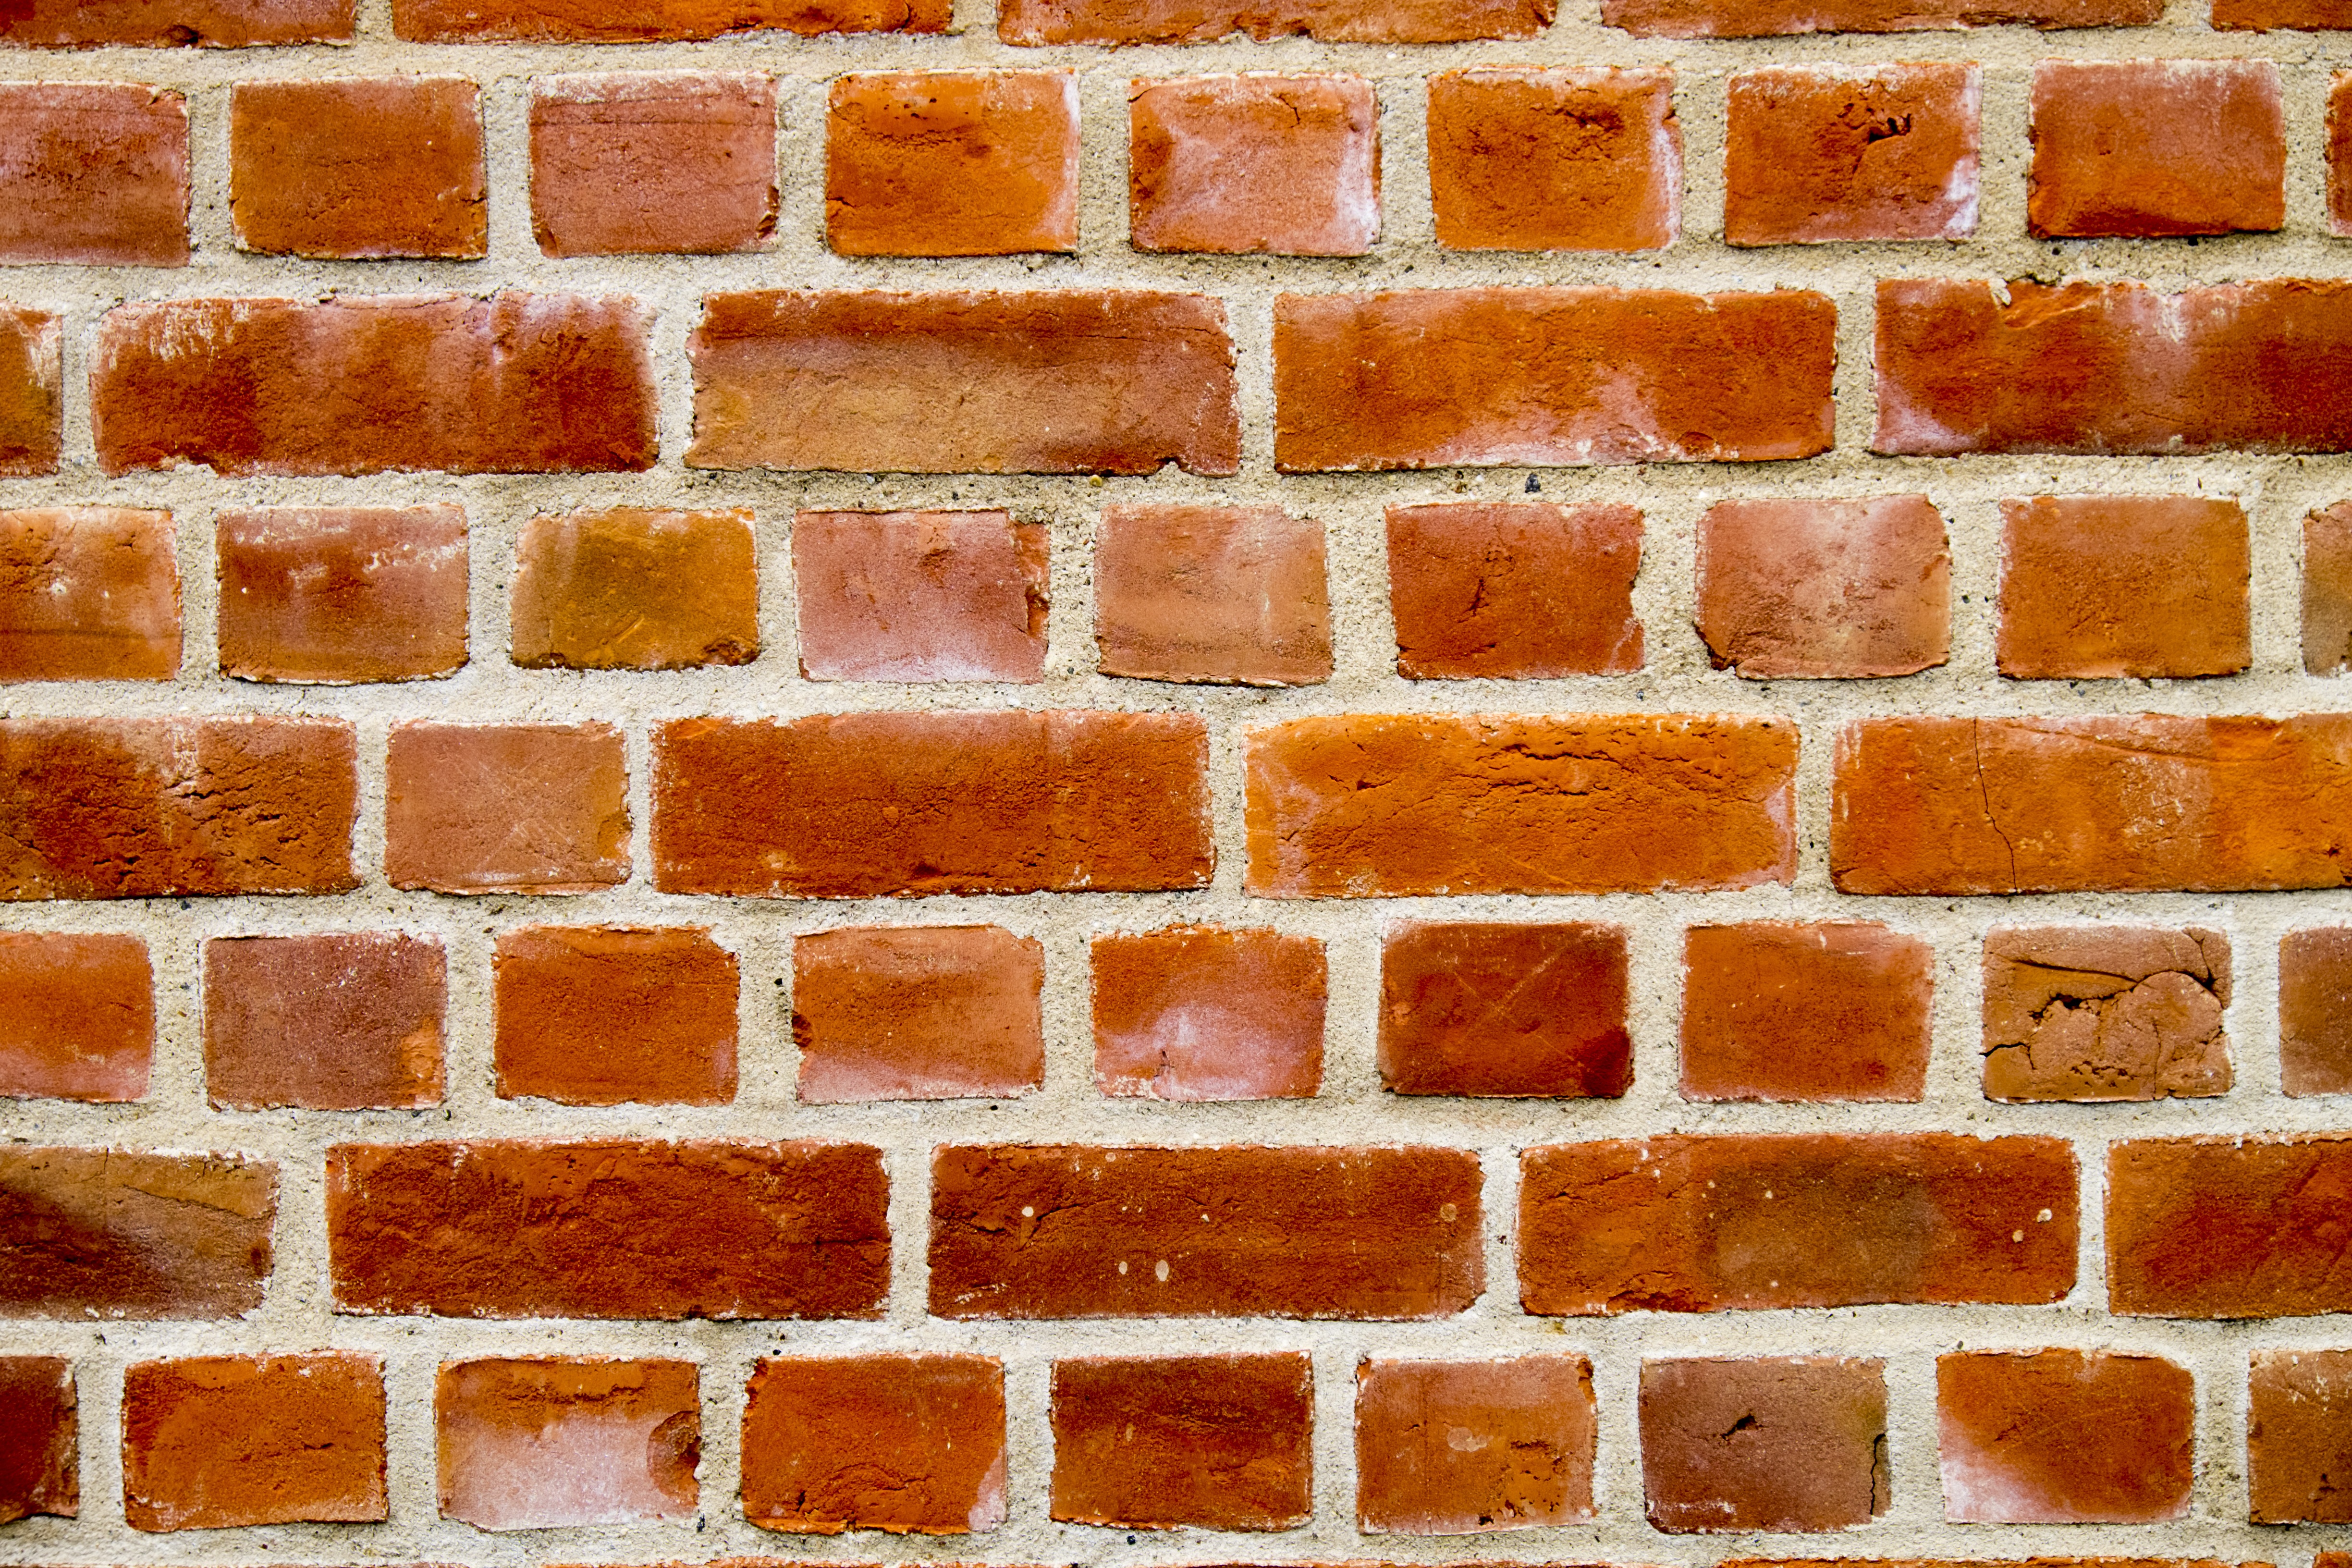
floor, wall, pattern, red, brick, material, background, brickwork, bricked, zieglesteine